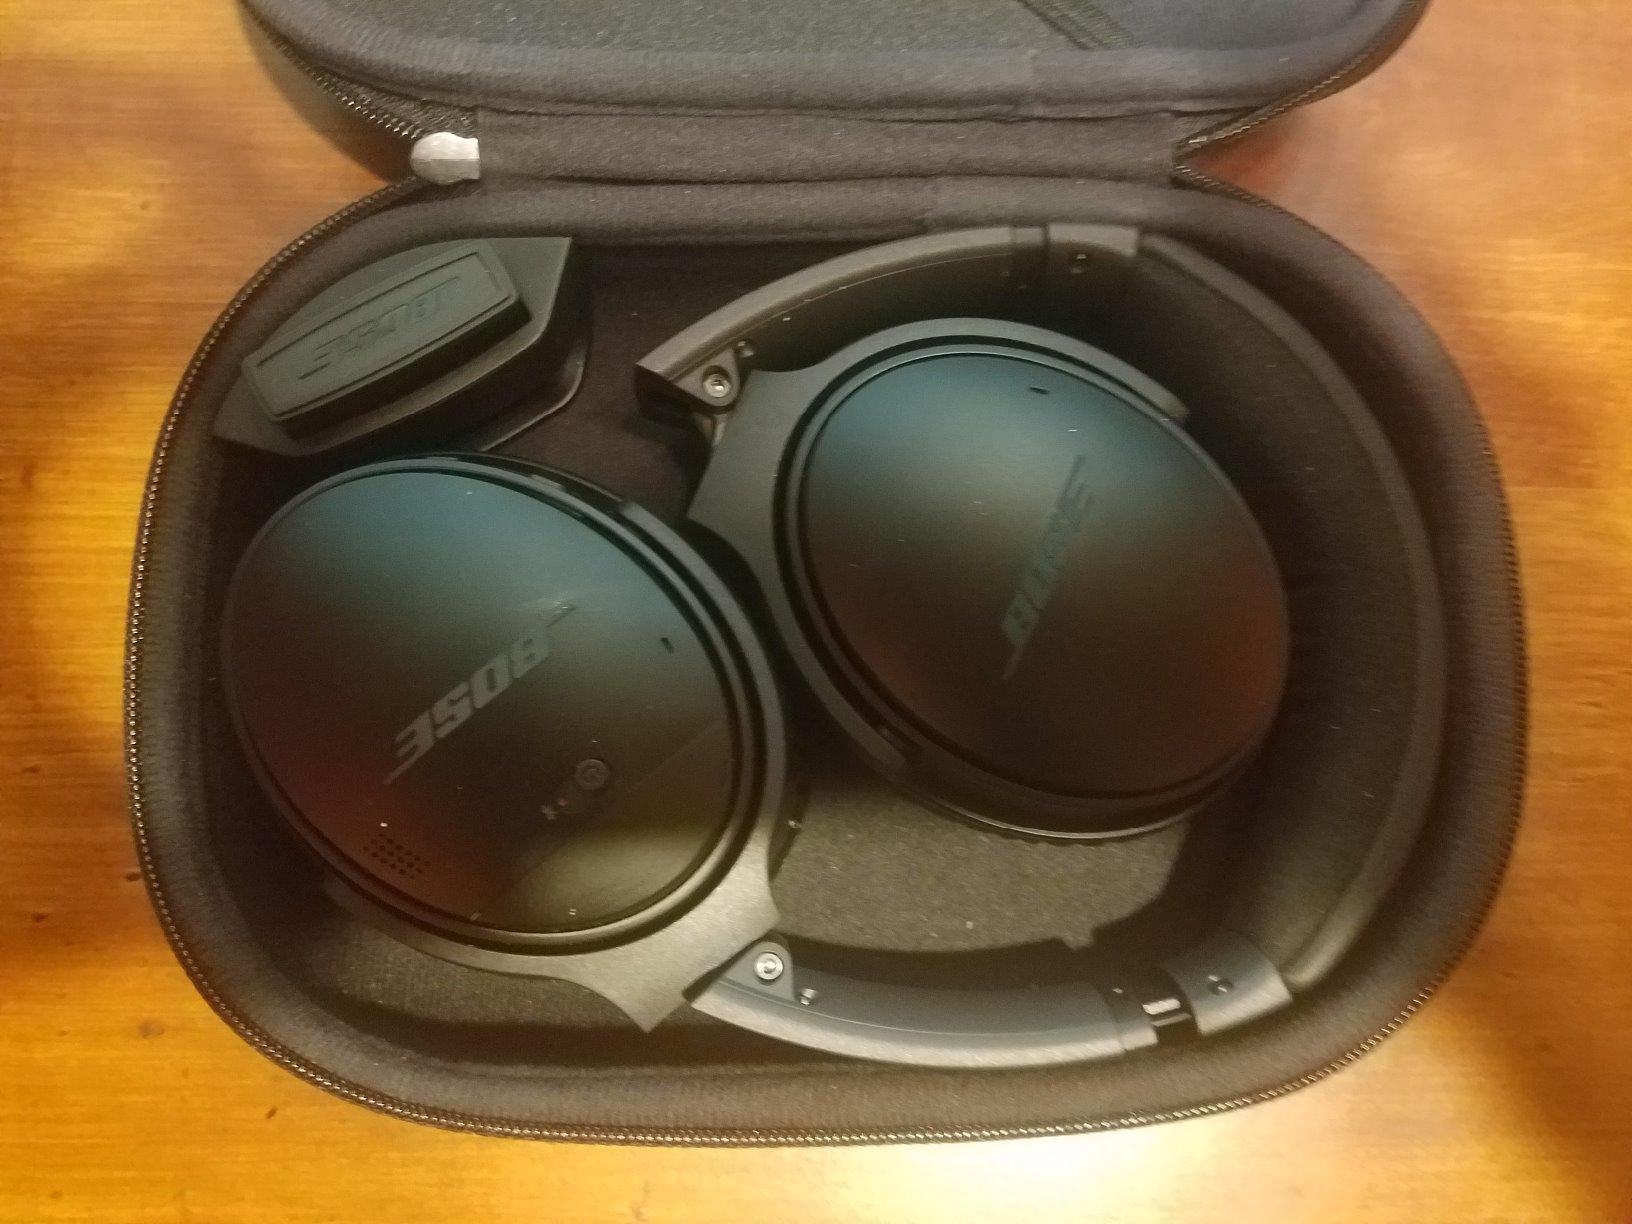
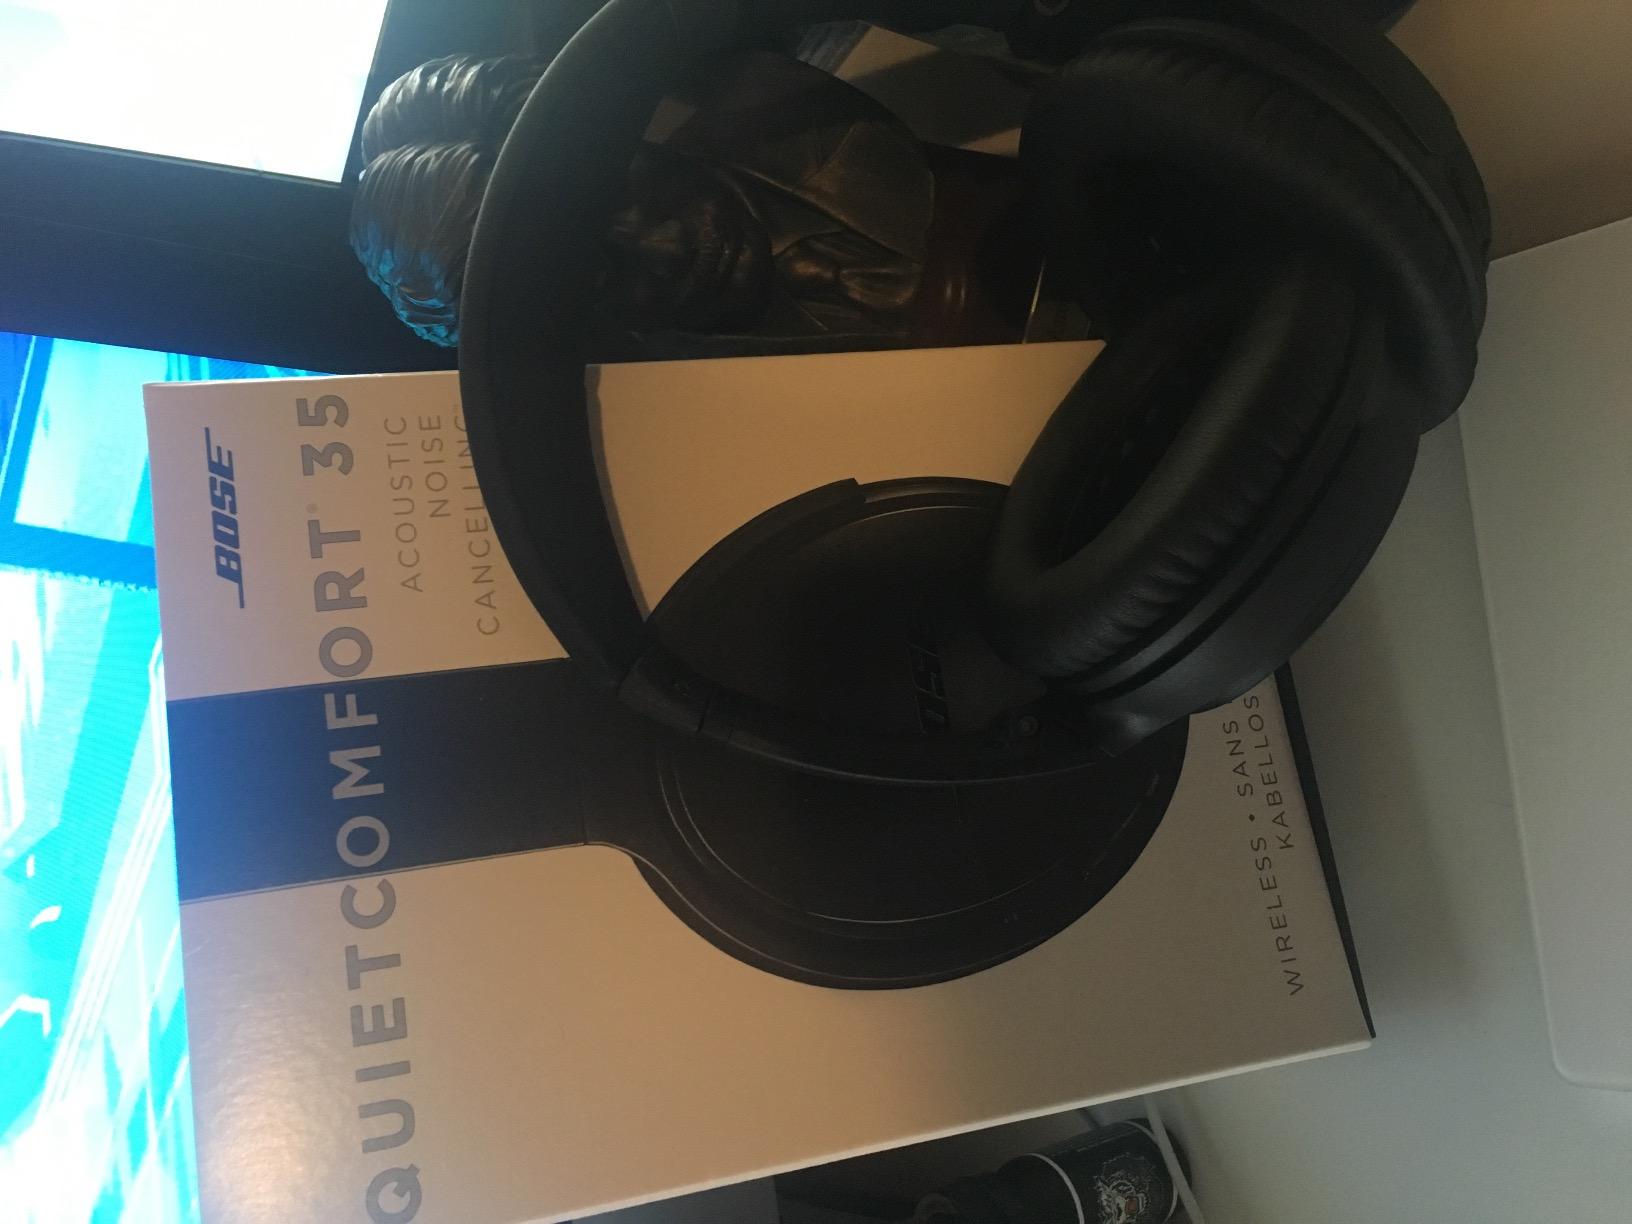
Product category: headphones
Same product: yes